Tapiolan urheilupuisto

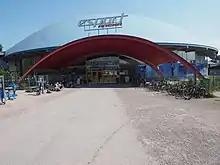
Esport Arena is a sports center in Tapiolan urheilupuisto.

Esport is a fitness and exercise company that operates six sports centers across Greater Helsinki. The two Esport locations at Tapiolan Urheilupuisto, Esport Center and Esport Arena, together constitute one of the largest indoor sports centers in the Nordic countries, covering over .